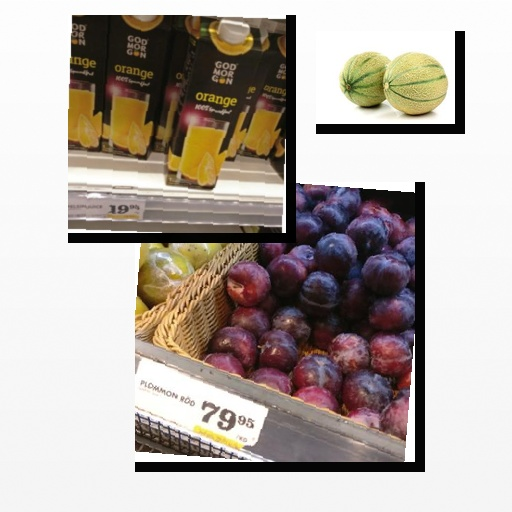
Food items: orange_juice, plum, cantaloupe